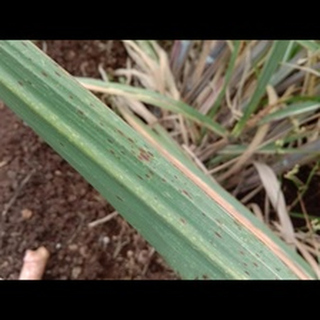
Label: sugarcane_rust